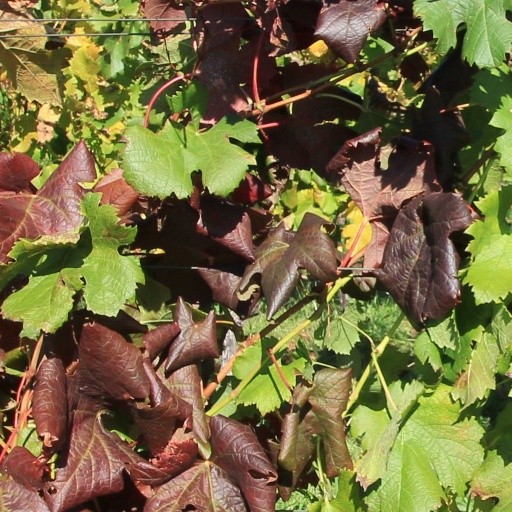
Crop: grape